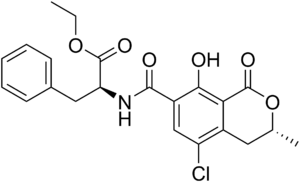
Ochratoksin
Ochratoksiner er en gruppe af svampegifte, som dannes af visse arter af svampeslægten Aspergillus og visse Penicillium-arter, særligt Penicillium verrucosum og Penicillium carbonarius. Ochratoxin A er det mest udbredte giftstof i denne gruppe, mens ochratoksinerne B og C er mindre væsentlige.